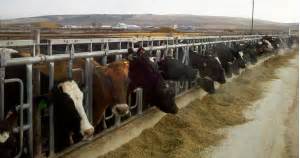
Label: cow